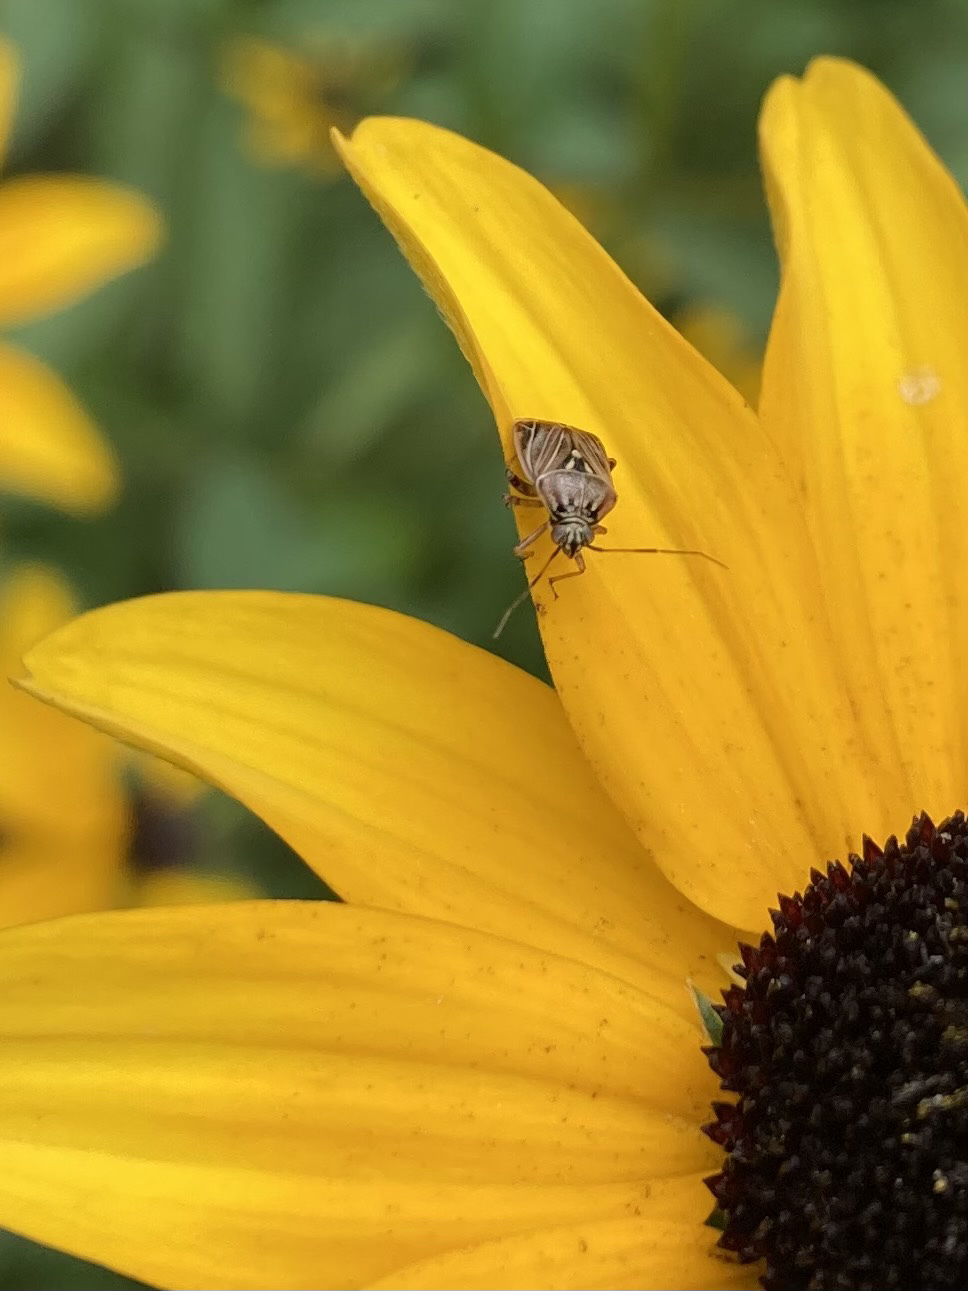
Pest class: lygus_bug